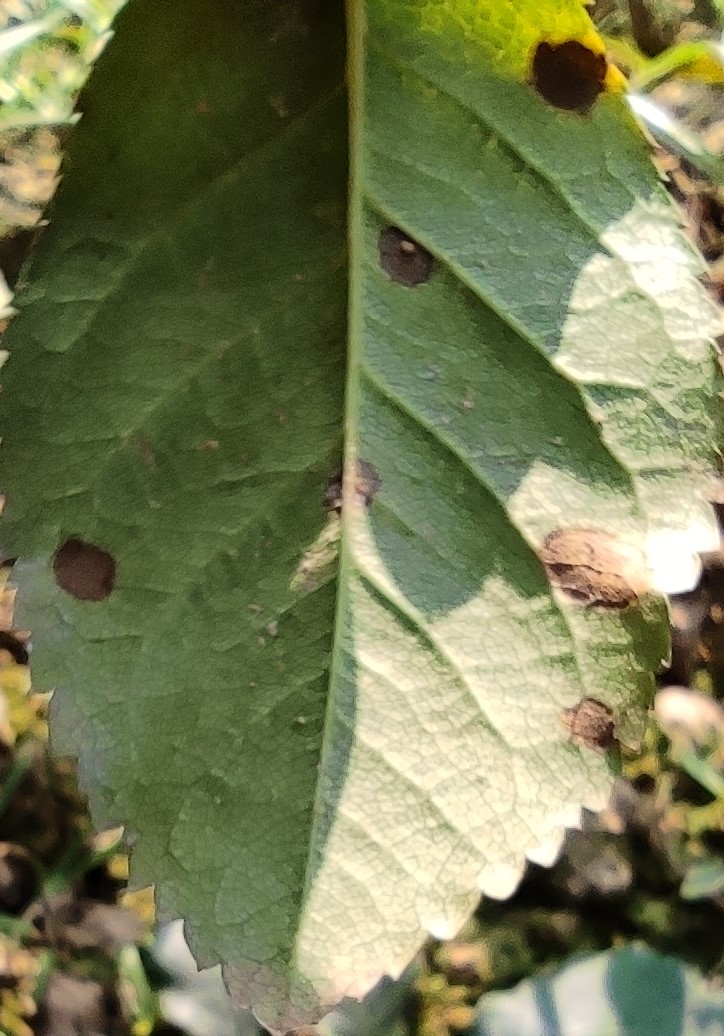
Label: Black Spot